VXE-6

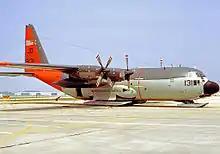
LC-130R Hercules "159131" of VXE-6 crashed in Antarctica in 1987 while on a recovery mission.

In 1988, another medical evacuation to the South African National Antarctic Expedition (SANAE) Station at Vesleskarvet nunatak broke the record for time and distance in a single Antarctic flight. Another highlight of the 1988 season was the recovery of an LC-130 Hercules that had been buried in ice and snow since its crash in 1971 near Dumont d'Urville Station. That aircraft was fully restored and operated with VXE-6 until its disestablishment in 1999.